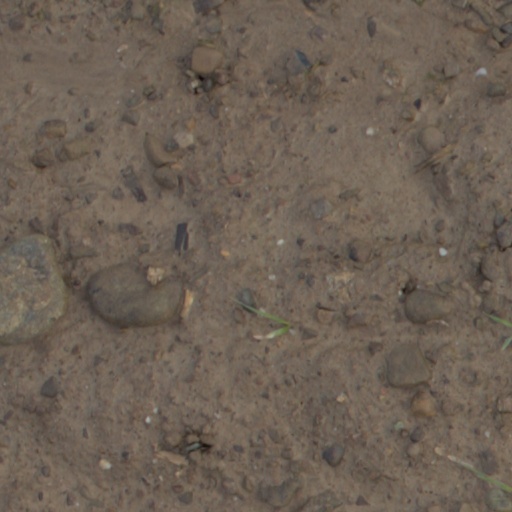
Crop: wheat